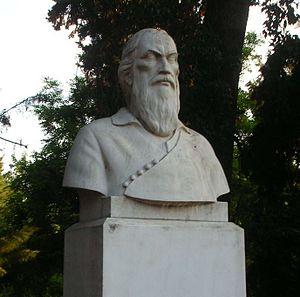
Papaflessas est un film grec réalisé par Errikos Andreou et sorti en 1971.
La Filikí Etería, Société amicale, Société des Amis, Société des Compagnons ou encore Hétairie des amis fut créée en 1814 à Odessa. C'était la plus importante des sociétés secrètes nées de la diffusion des idées de la Révolution américaine et de la Révolution française dans la société roumaine, serbe et surtout grecque des Balkans sous occupation ottomane : il y eut la société Frăţia dans les principautés de Moldavie et Valachie, la Skoupchina serbe de Miloch Obrénovitch et surtout la Filikí Etería dont le but était l'indépendance de la Grèce.
Yeóryios Phléssas, ou Papaphléssas ou Grigórios Dikéos fut un moine grec et un héros de la Guerre d'indépendance grecque.